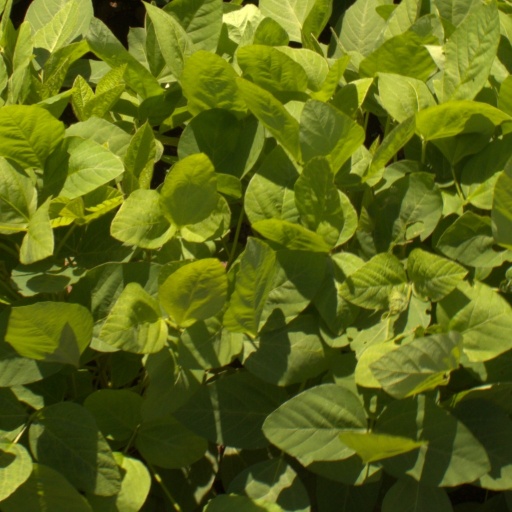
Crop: soybean